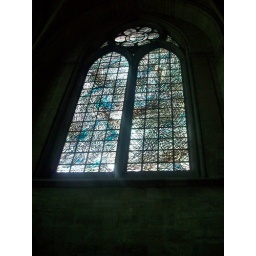
A windows in the Rheims cathedral, and my favourite window in Europe thus far.